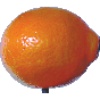
Label: Tangelo 1